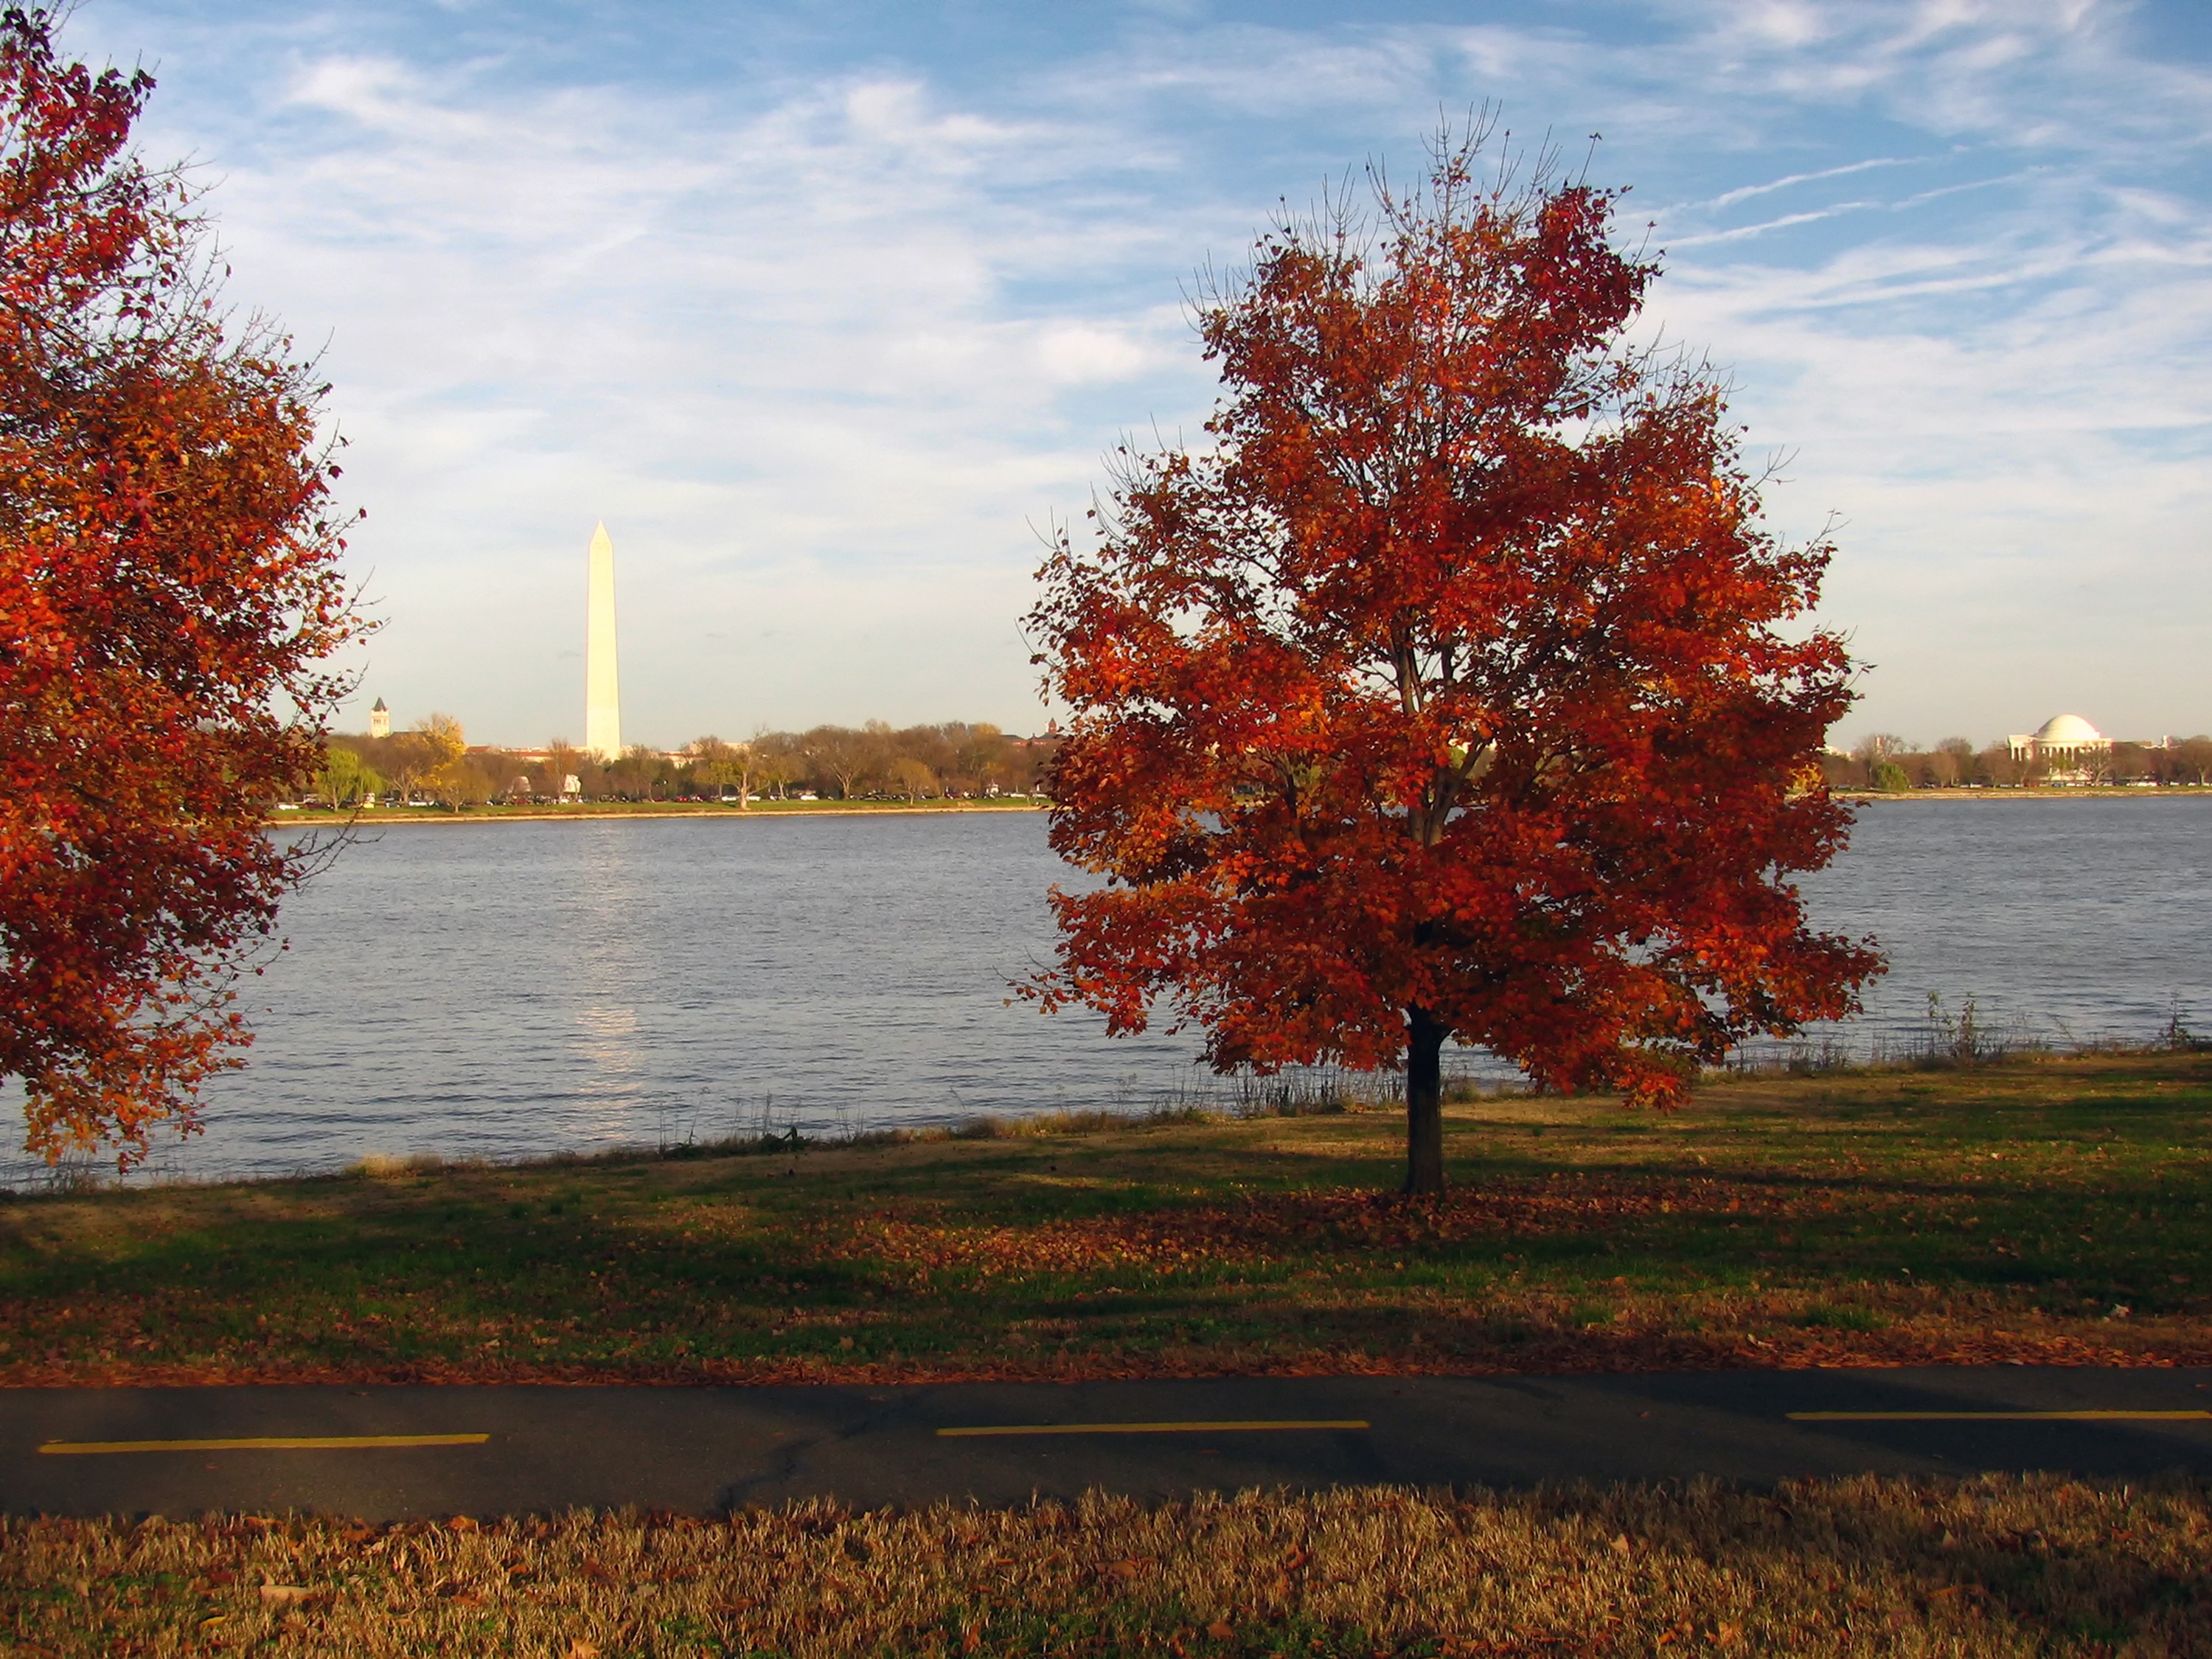
landscape, tree, water, nature, plant, sunlight, morning, leaf, fall, flower, dawn, river, foliage, evening, reflection, autumn, season, washington monument, trees, leaves, outside, virginia, washington dc, rural area, atmospheric phenomenon, woody plant